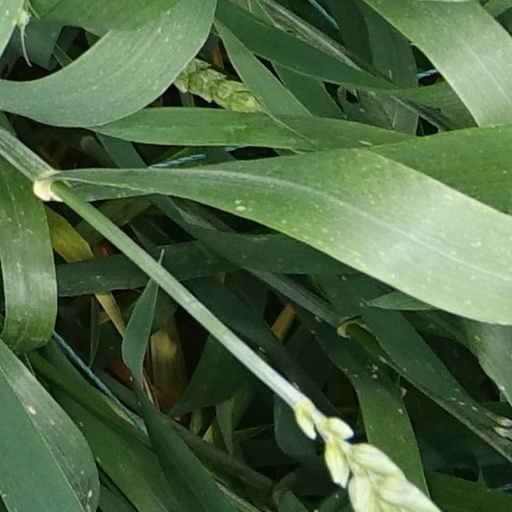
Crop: wheat